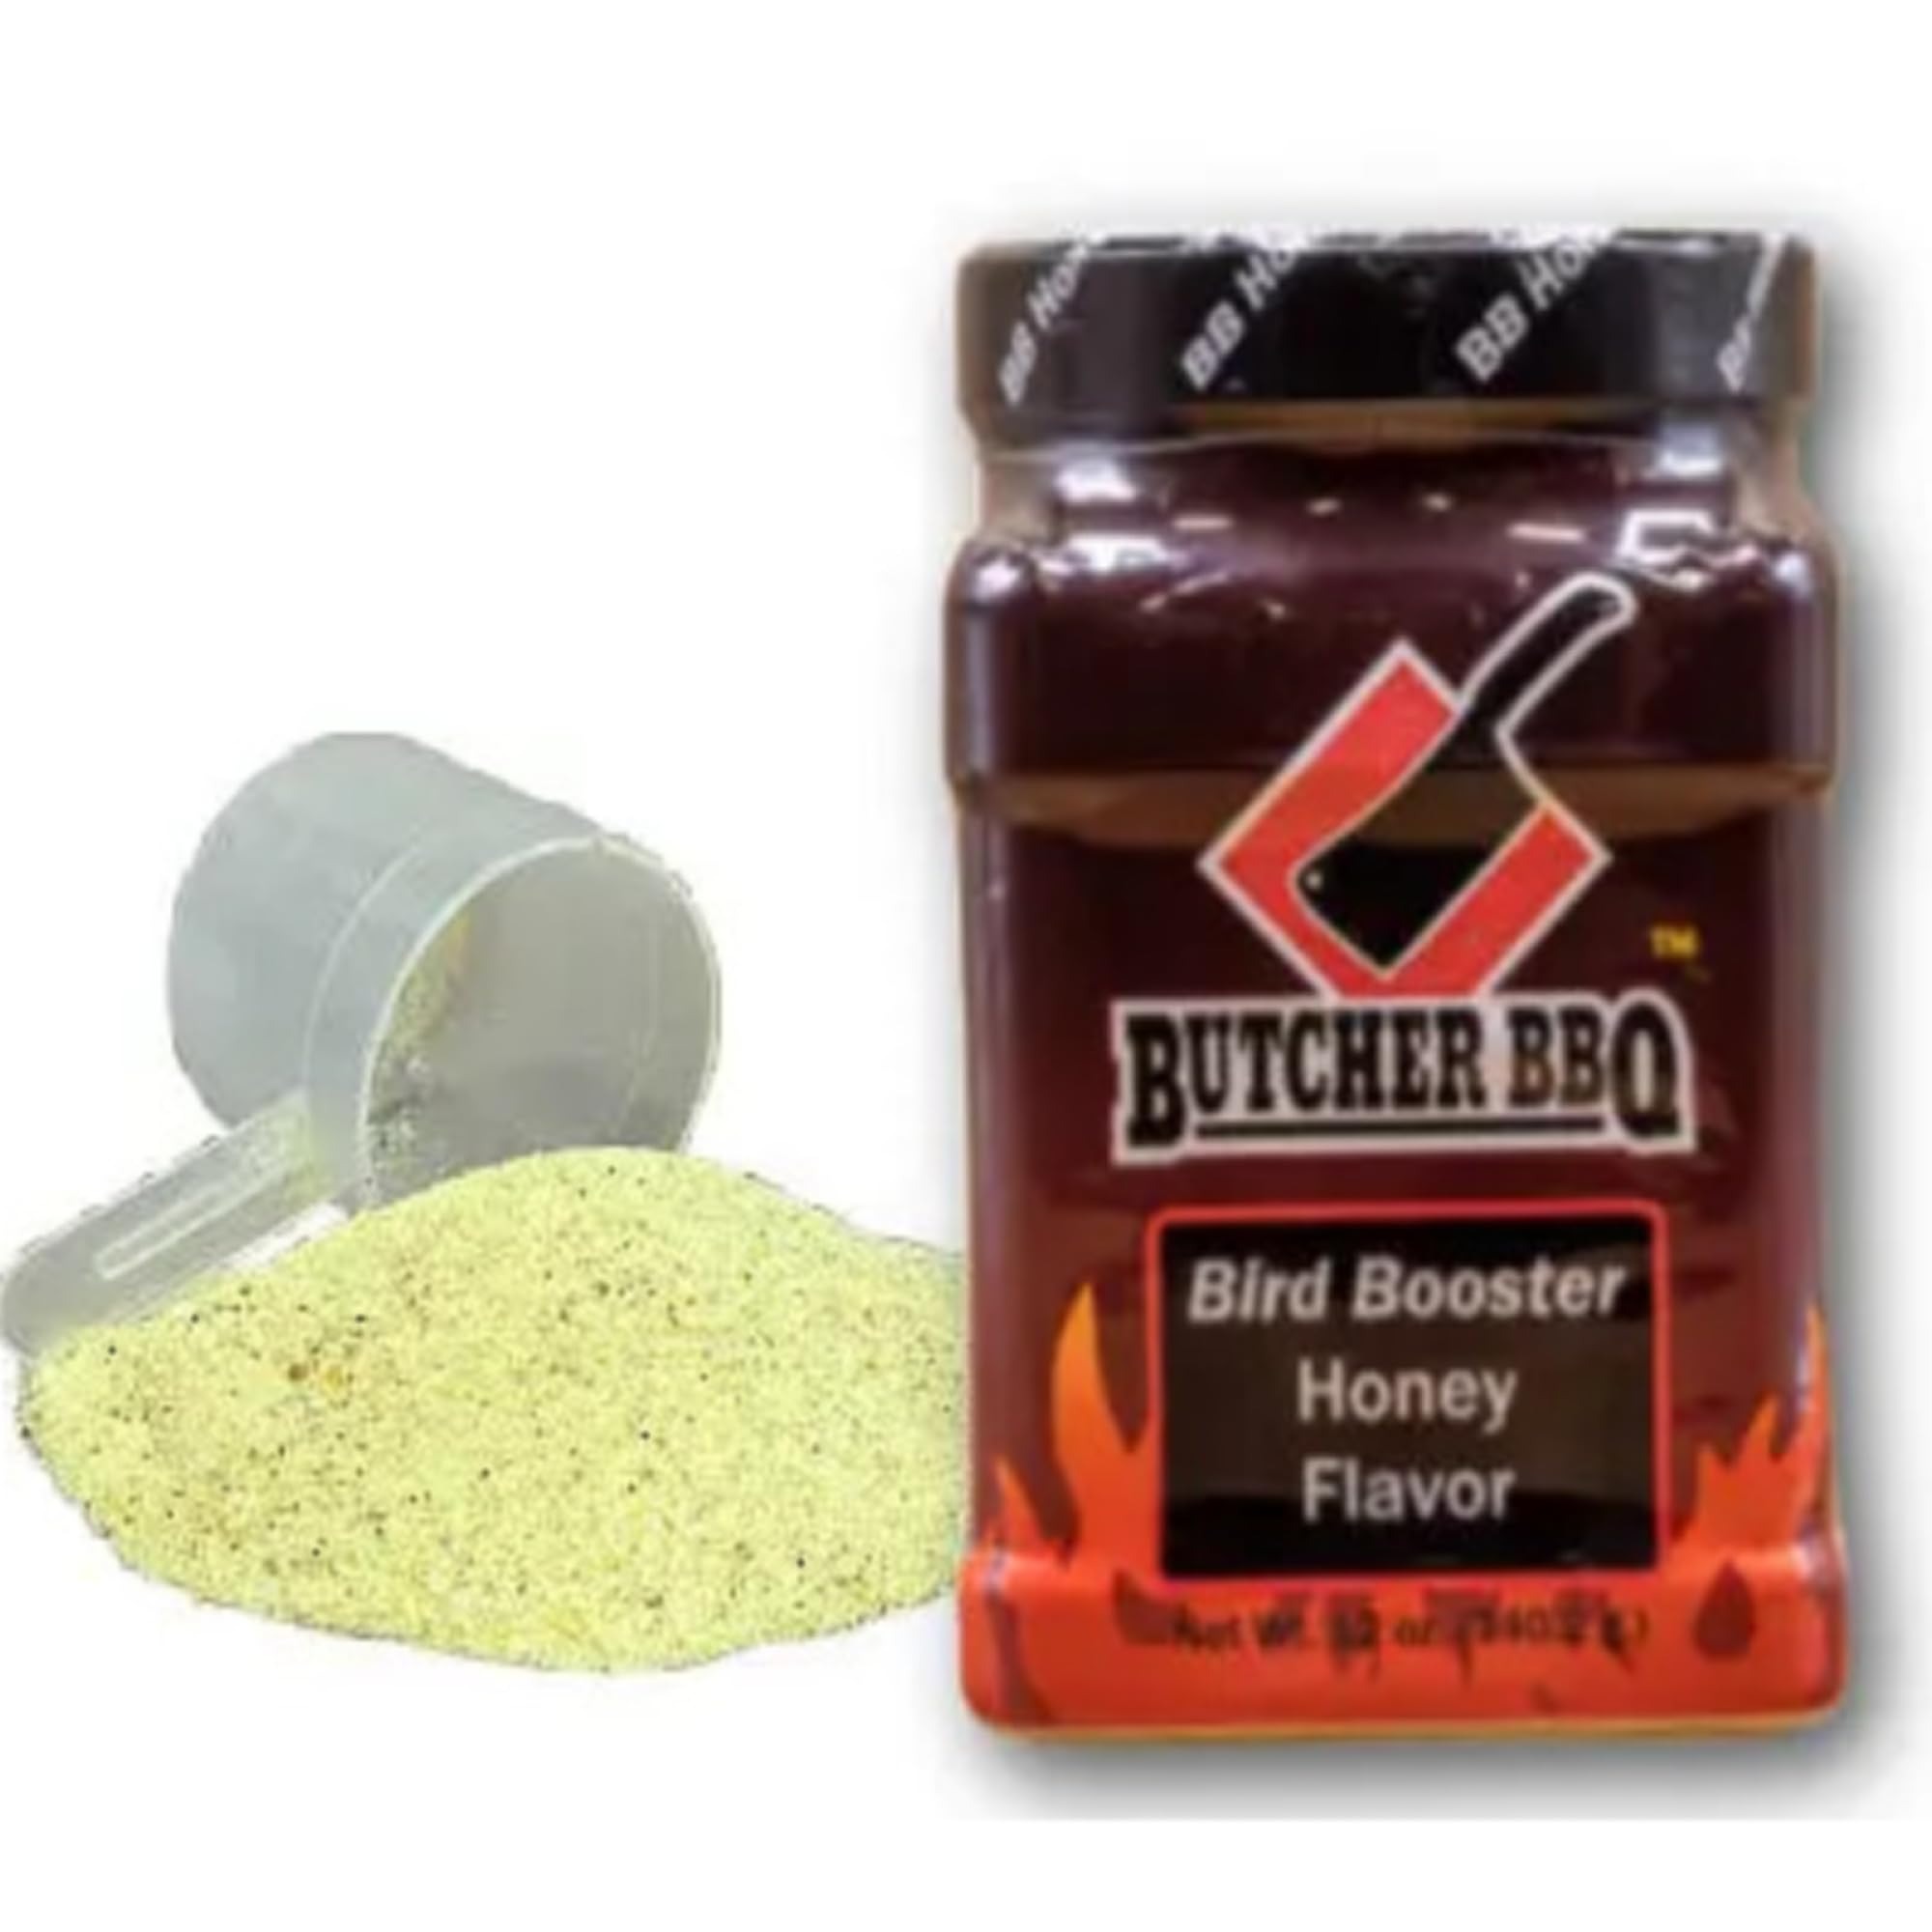
Item Name: Butcher BBQ 12oz Bird Booster Honey Flavor Powder Injection Marinade
Bullet Point 1: BEST WITH CHICKEN- Inject the solution all over the meat and let it set for 4 hours and enjoy the good barbecue taste. Can be mix in any meal to grant unique taste. Perfect for all seafood, vegetables, beef, pork, chicken, and wild game. Melts perfectly into the food which enhances the complete flavor of the meal
Bullet Point 2: INGREDIENTS - Sodium phosphate, honey powder, chicken base, butter buds, black pepper, and sugar
Bullet Point 3: READY TO USE- It is simple to use. Just inject chicken injection in to the meat and the yummy dish is ready to eat. Best for the quick roast, marinated boneless breast, and evens the perfect ka-bobs. It gives the splendid appetizing taste to remember
Bullet Point 4: BBQ GLUTEN &MSG FREE PRODUCT- All our products are gluten and msg free. It is essential for keeping diet healthy and hygienic
Bullet Point 5: DIRECTIONS - Mix 1/4 cup of bird booster with 2 cups of water. Use a kitchen injector and inject in to the white meat or dark meat. While injecting be sure to move the needle around the meat. This amount of product will do 10 pounds of meat. A 12oz bag will do well over 70 pieces of chicken
Product Description: Butcher BBQ Bird Booster Honey Injection Seasoning This unique product is the best injection in the market and comes with a free scoop in every jar. Injecting chicken is an unproblematic way to get a deep natural savor and moisture in the meat, without any mess. It also helps against over cooking small pieces where the window of over doneness and drying starts. Mix 1/4 cup of bird booster with 2 cups of water. Use a kitchen injector and inject into the white meat or dark meat. While injecting be sure to move the needle around the meat. This amount of product will do 10 pounds of meat. A 12oz bag will do well over 70 pieces of chicken. Feature BEST WITH CHICKEN- Inject the solution all over the meat and let it set for 4 hours and enjoy the good barbecue taste. Can be mix in any meal to grant unique taste. Perfect for all seafood, vegetables, beef, pork, chicken, and wild game. Melts perfectly into the food which enhances the complete flavor of the meal INGREDIENTS - Sodium phosphate, honey powder, chicken base, butter buds, black pepper, and sugar READY TO USE- It is simple to use. Just inject chicken injection in to the meat and the yummy dish is ready to eat. Best for the quick roast, marinated boneless breast, and evens the perfect ka-bobs. It gives the splendid appetizing taste to remember BBQ GLUTEN &MSG FREE PRODUCT- All our products are gluten and msg free. It is essential for keeping diet healthy and hygienic DIRECTIONS - Mix 1/4 cup of bird booster with 2 cups of water. Use a kitchen injector and inject in to the white meat or dark meat. While injecting be sure to move the needle around the meat. This amount of product will do 10 pounds of meat. A 12oz bag will do well over 70 pieces of chicken
Value: 12.0
Unit: Ounce

Price: 26.95